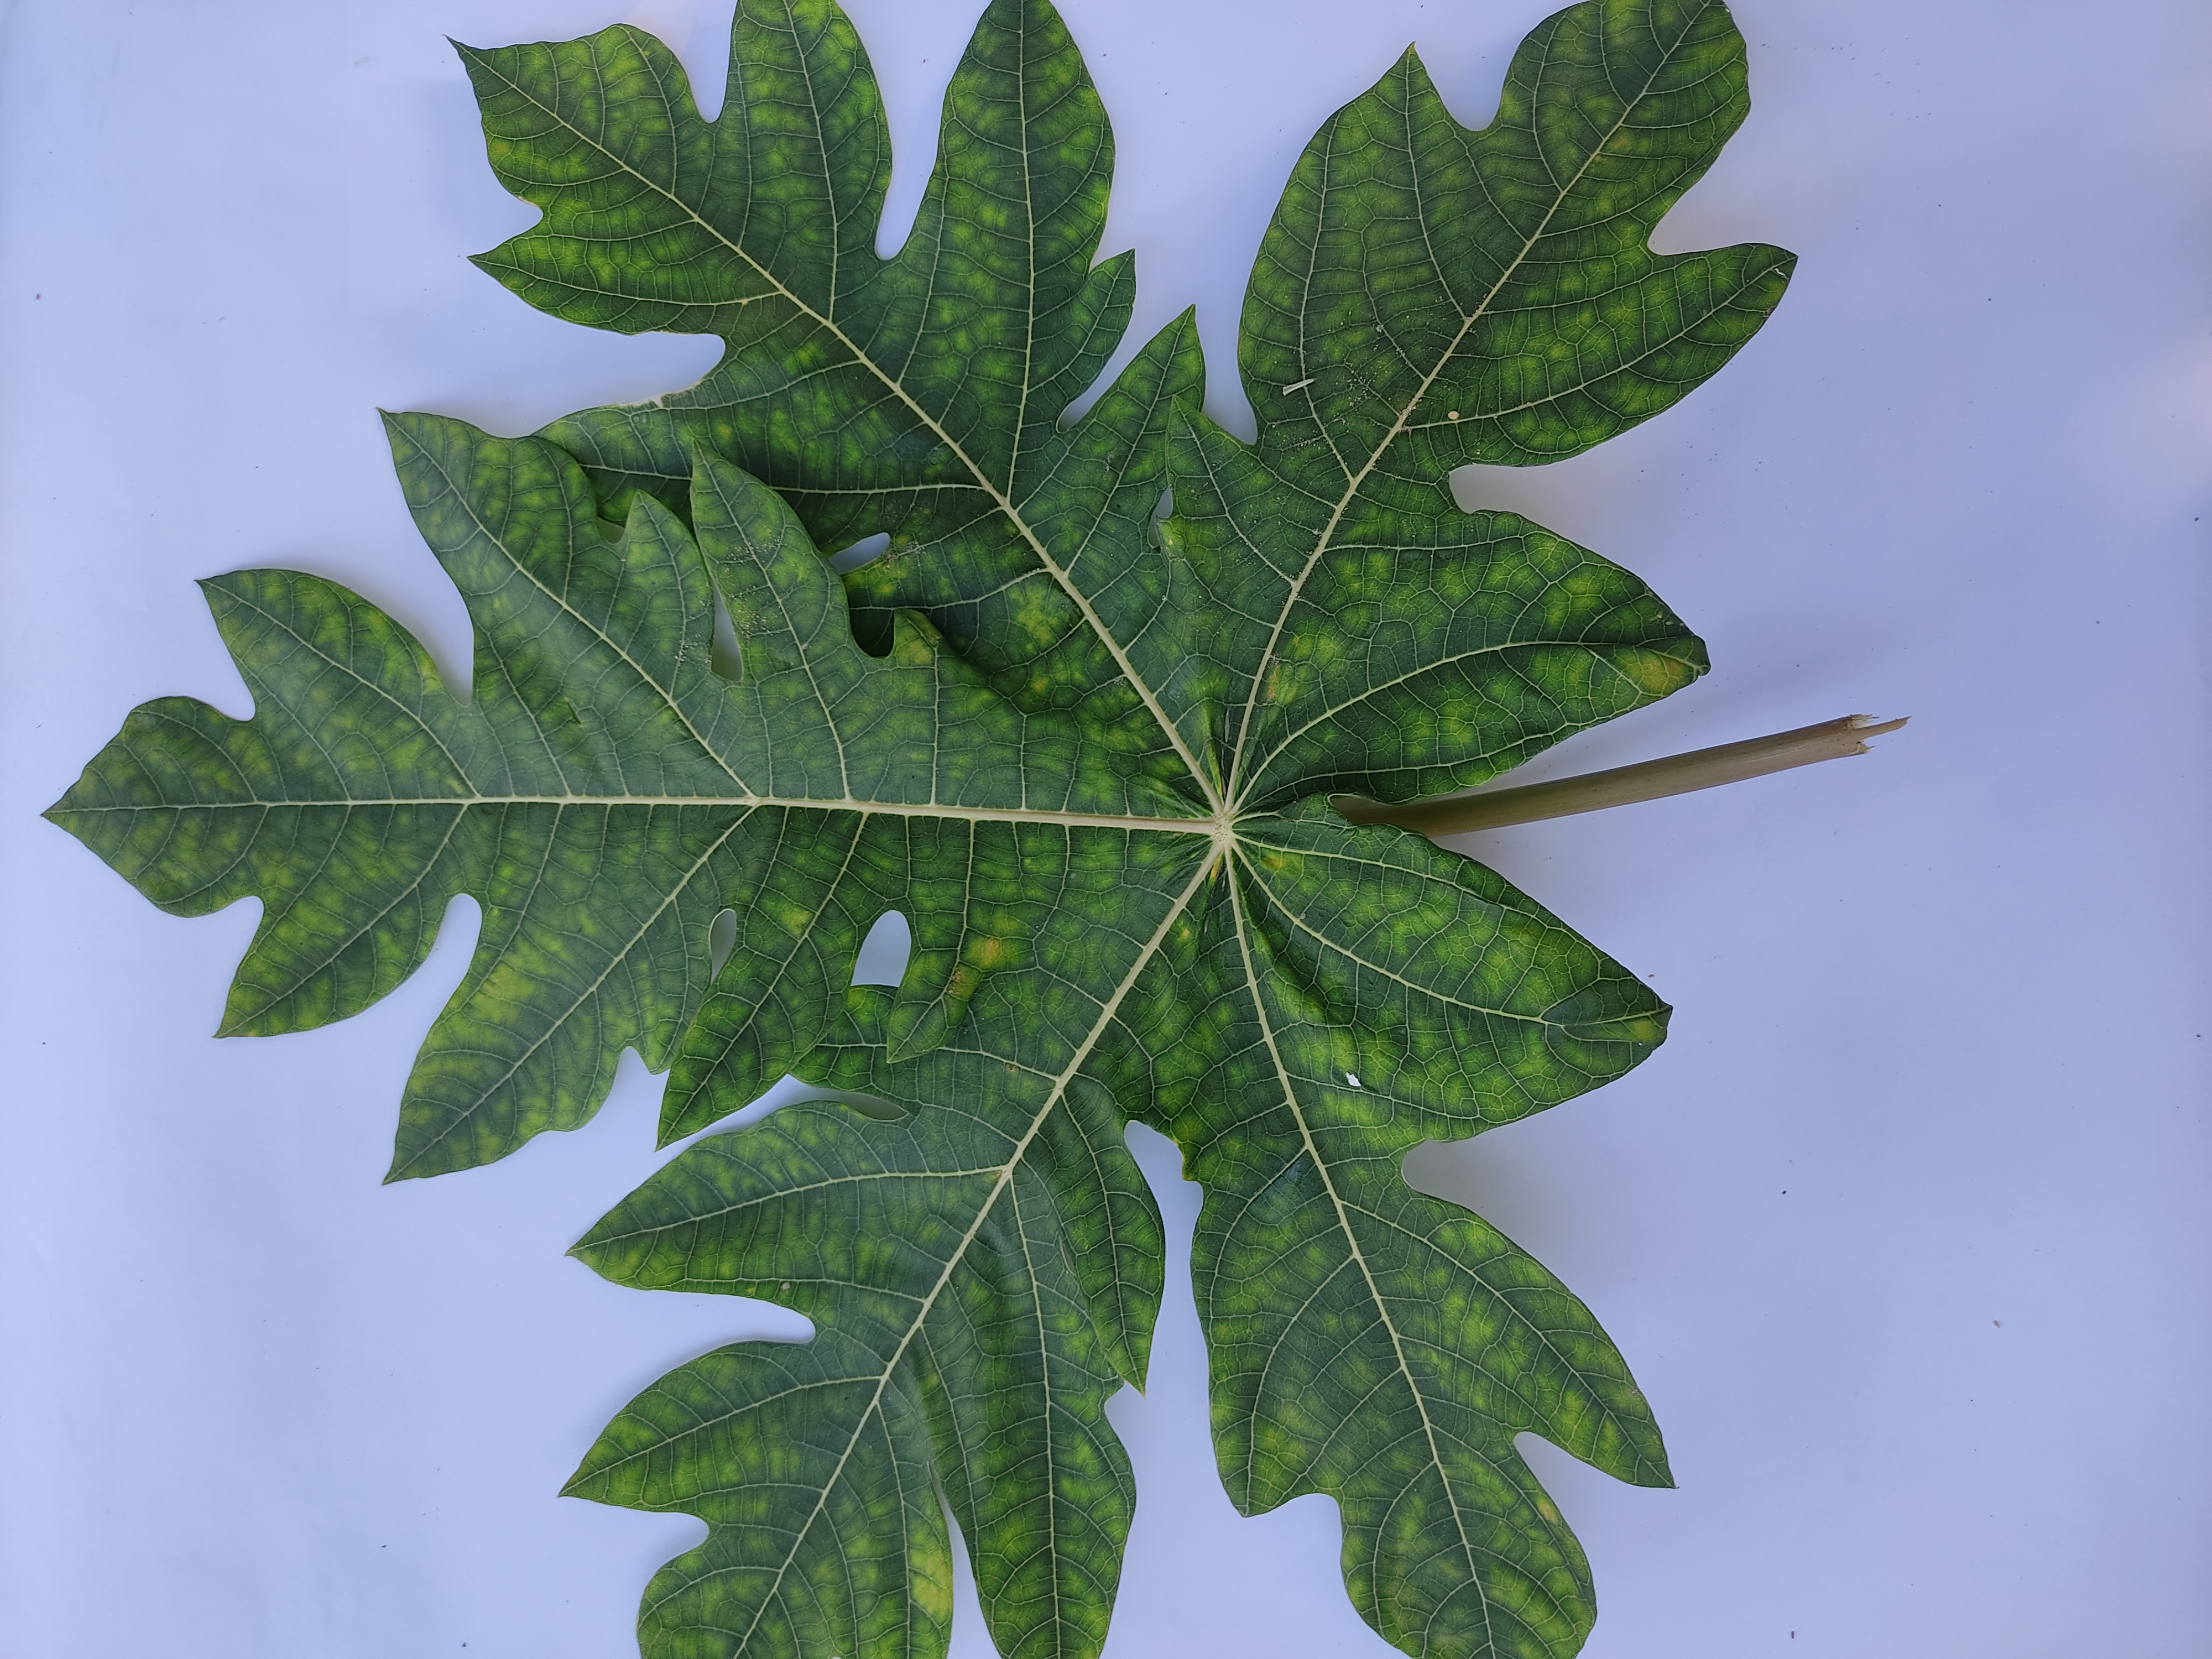
Label: Ring Spot